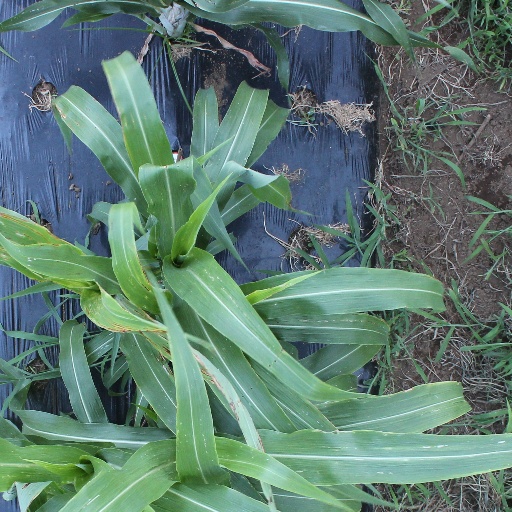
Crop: sorghum